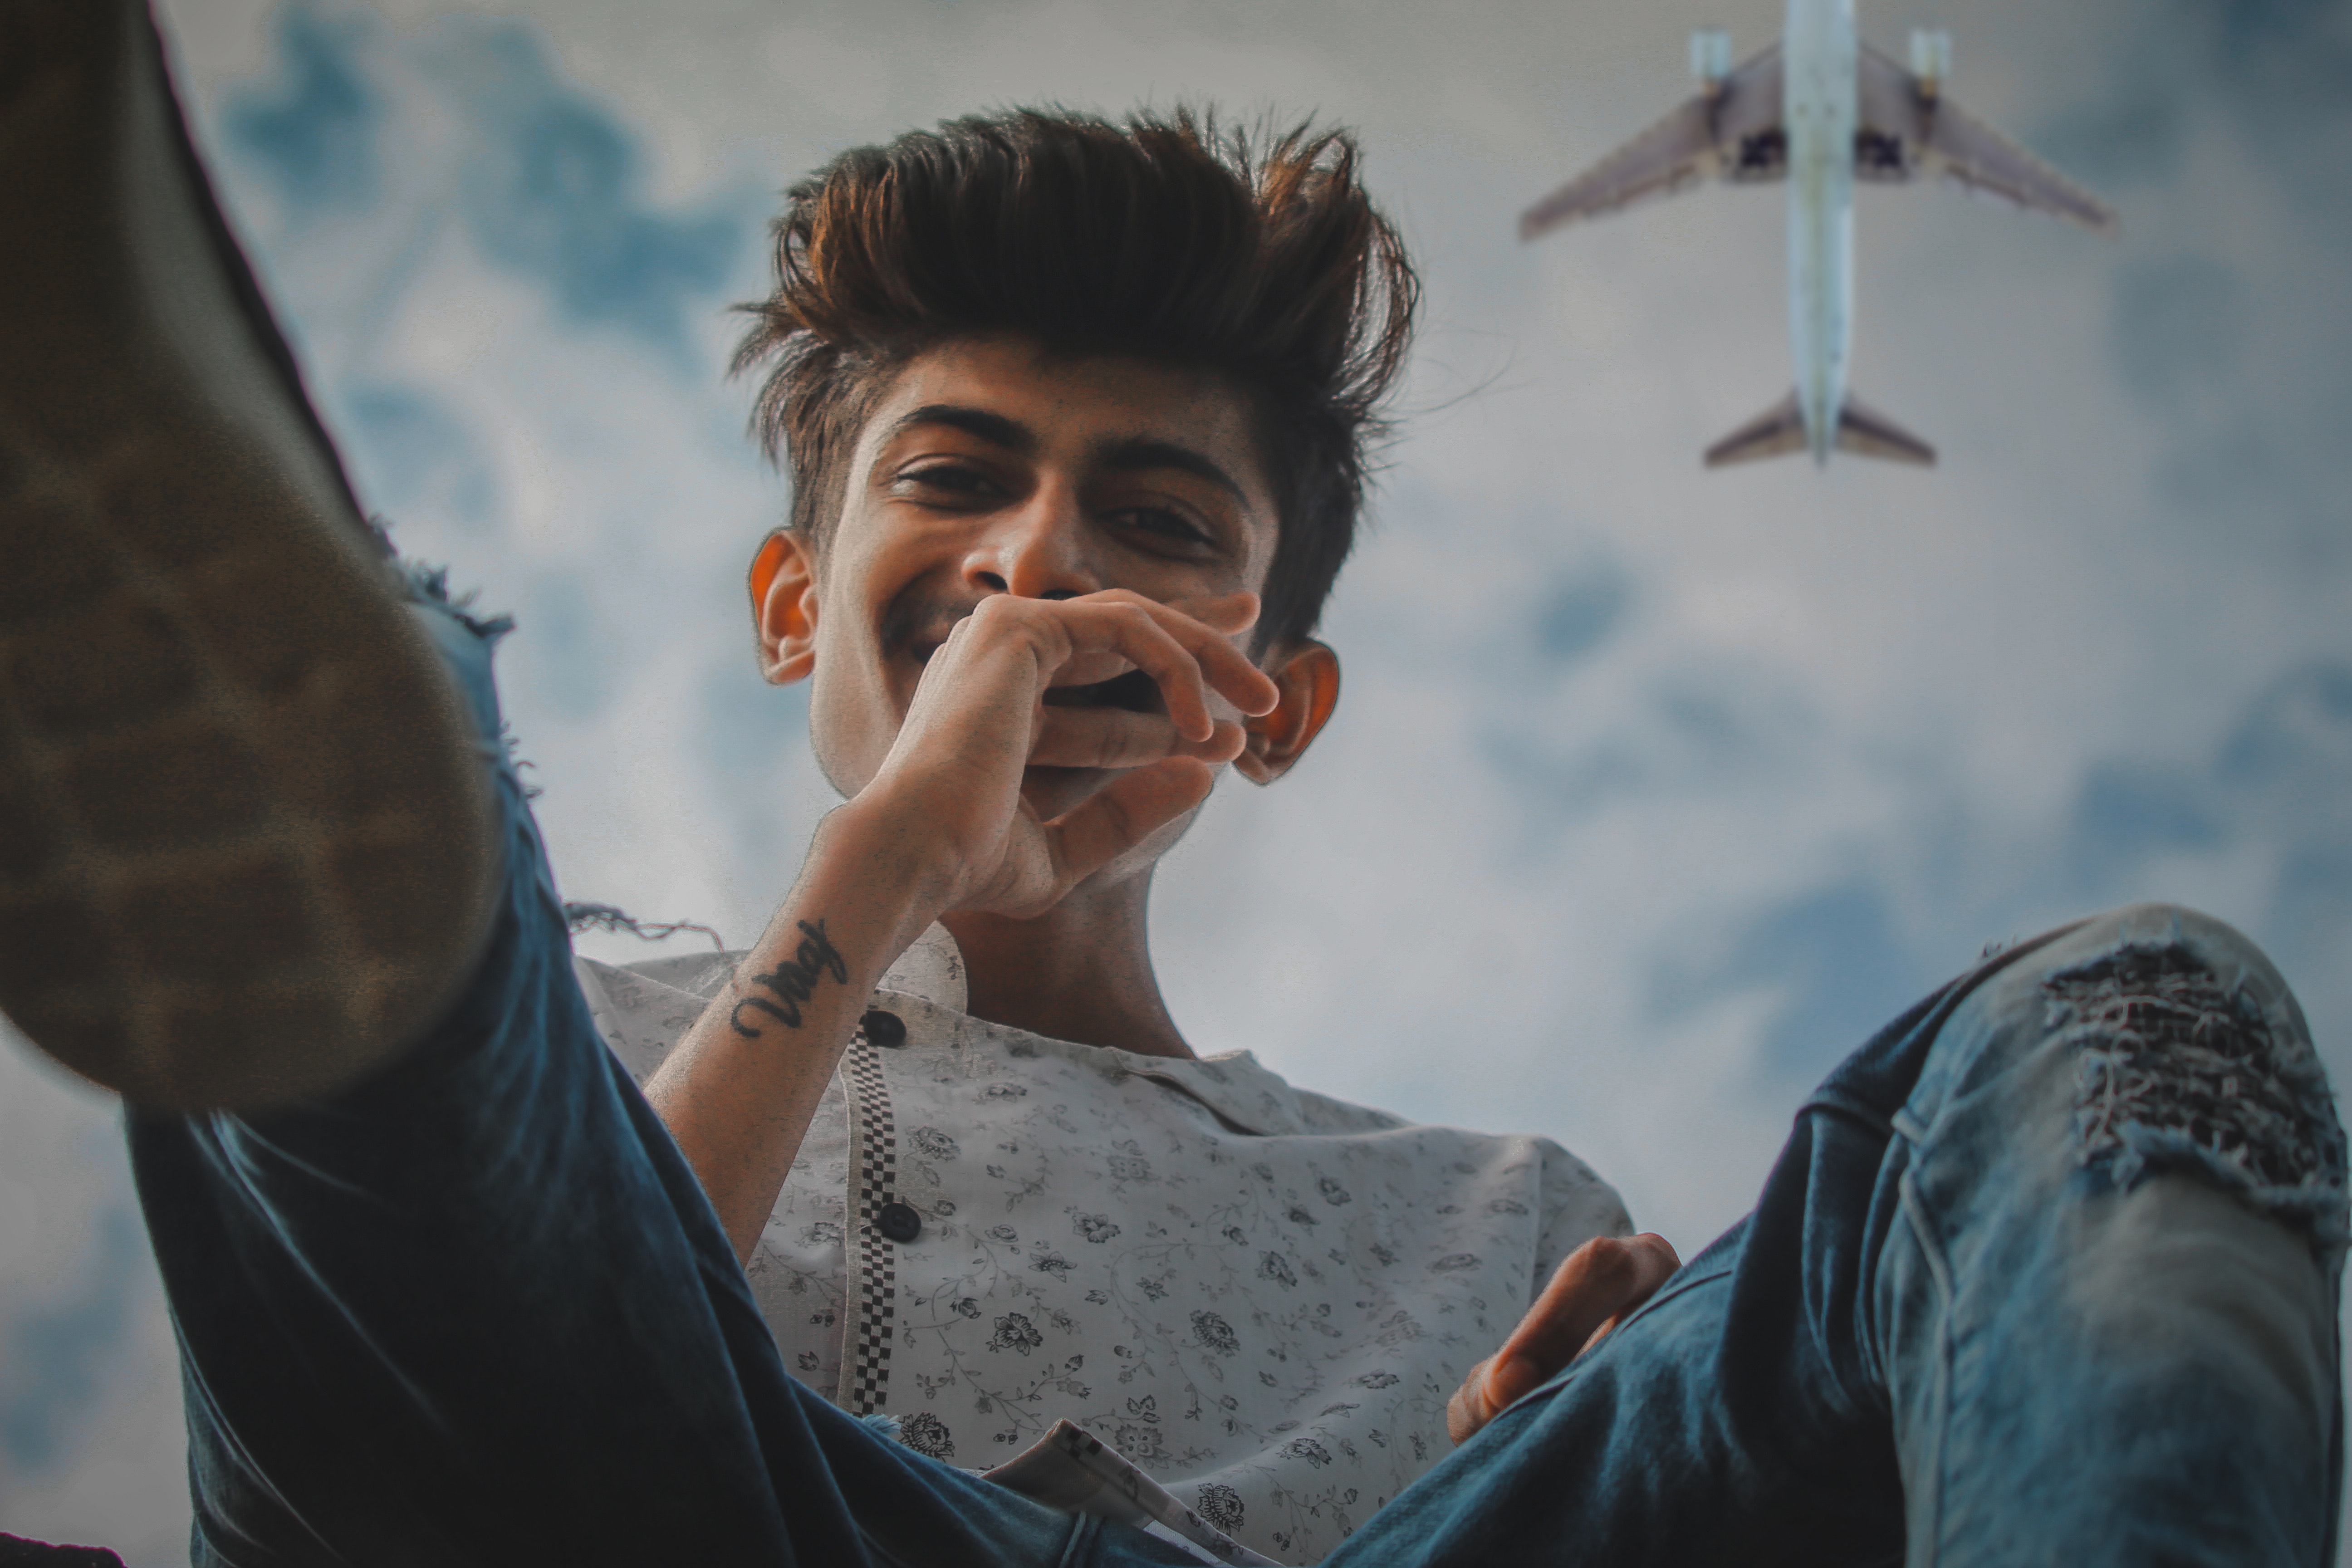
human, fun, girl, sky